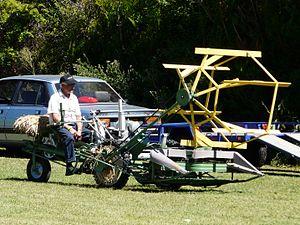
Moto faucheuse lieuse en démonstration, fête des battages 2016 à Saint-Cybranet, Dordogne, France.
Saint-Cybranet est une commune française située dans le département de la Dordogne, en région Nouvelle-Aquitaine.